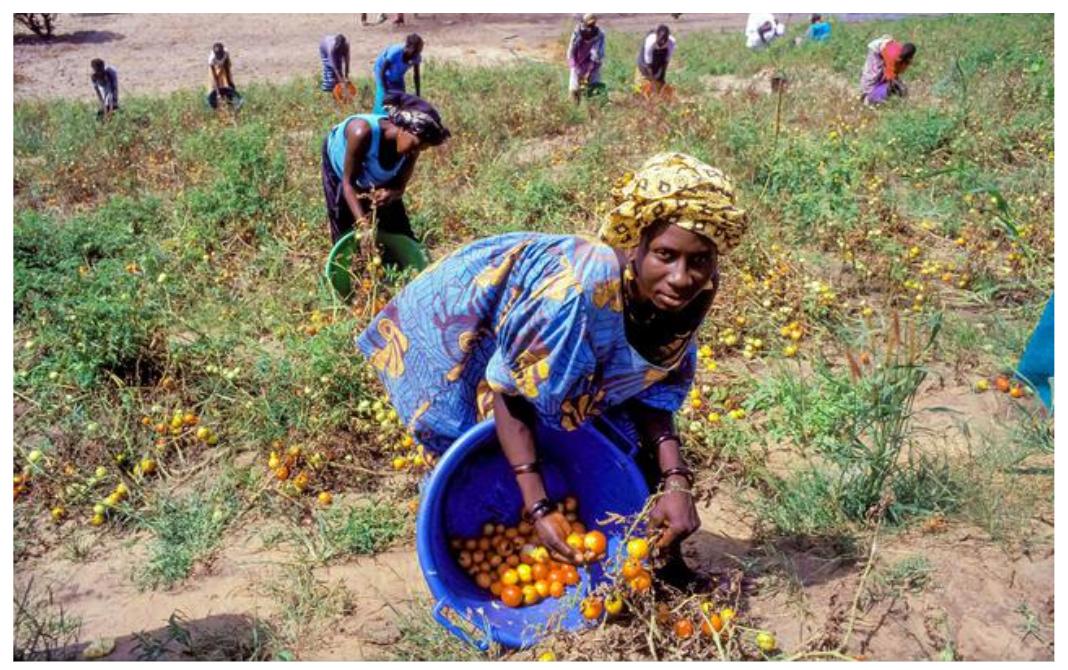
Wakulima wakiwa kwenye sehemu ya shamba kwa ajili ya mazao ya biashara, wakiwa kwenye shughuli ya kukusanya nyanya na kuziweka kwenye mabeseni ili kuzipeleka sokoni kwa ajili ya biashara.